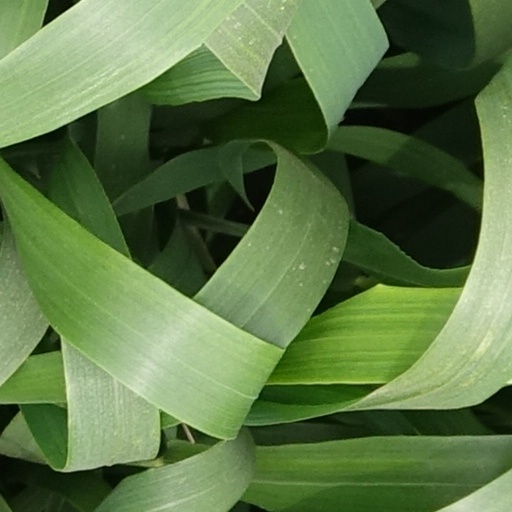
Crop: wheat